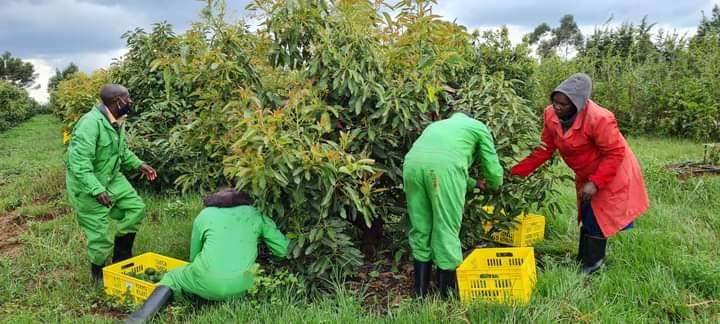
Kundi la wakulima wakiwa katika shamba kubwa, wakulima hao wanavuna zao la parachichi na kuyapakia kwenye makreti ya plastiki yenye rangi ya njano, kwa ajili ya kwenda kuyatumia kwa ajili ya biashara au matumizi binafsi.